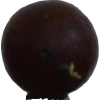
Label: gooseberry